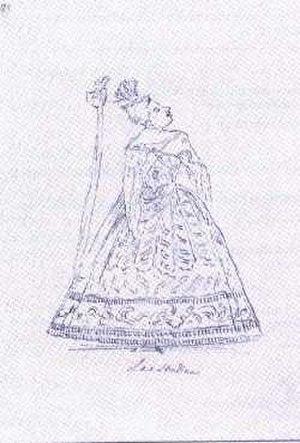
Anna Maria Strada del Pò, de Bergame, fut une cantatrice soprano du XVIIIᵉ siècle. Elle est surtout remémorée pour avoir été en relation avec Georg Friedrich Haendel pour lequel elle a chanté, à Londres, dans de nombreux opéras.